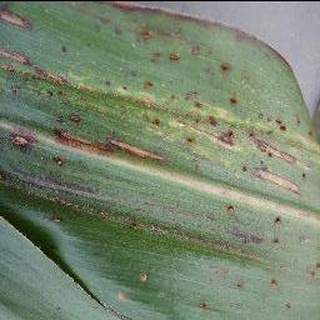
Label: corn_cercospora_leaf_spot